Theo Walcott

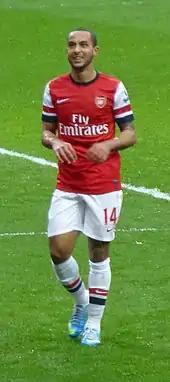
Walcott playing for Arsenal in 2013

On 29 December, Walcott was deployed as a lone striker and scored his first Premier League hat-trick of the season and provided two assists in an emphatic 7–3 win over Newcastle United. One of Walcott's strikes against Newcastle was voted as the Goal of the Month for November on the BBC's "Match of the Day". On 18 January 2013, Walcott ended speculation about his future when he signed a new three-and-a-half-year contract with Arsenal. Two days later Walcott scored Arsenal's only goal in a 2–1 defeat to Chelsea. This started a run of four successive matches in which he scored, with Walcott also scoring in a 5–1 win against West Ham United on 23 January, a 3–2 win against Brighton & Hove Albion in the FA Cup and a 2–2 draw at home to Liverpool. He scored his 20th goal of the season against Queens Park Rangers after just 20 seconds. The match ended 1–0 and Walcott's goal became the fastest goal of the Premier League that season. Walcott scored another goal in a 4–1 victory over Wigan Athletic which resulted in Wigan's relegation. Walcott finished the season with 14 goals and 12 assists from 32 Premier League matches and scoring 21 times with 16 assists in all competitions to be Arsenal's top scorer.